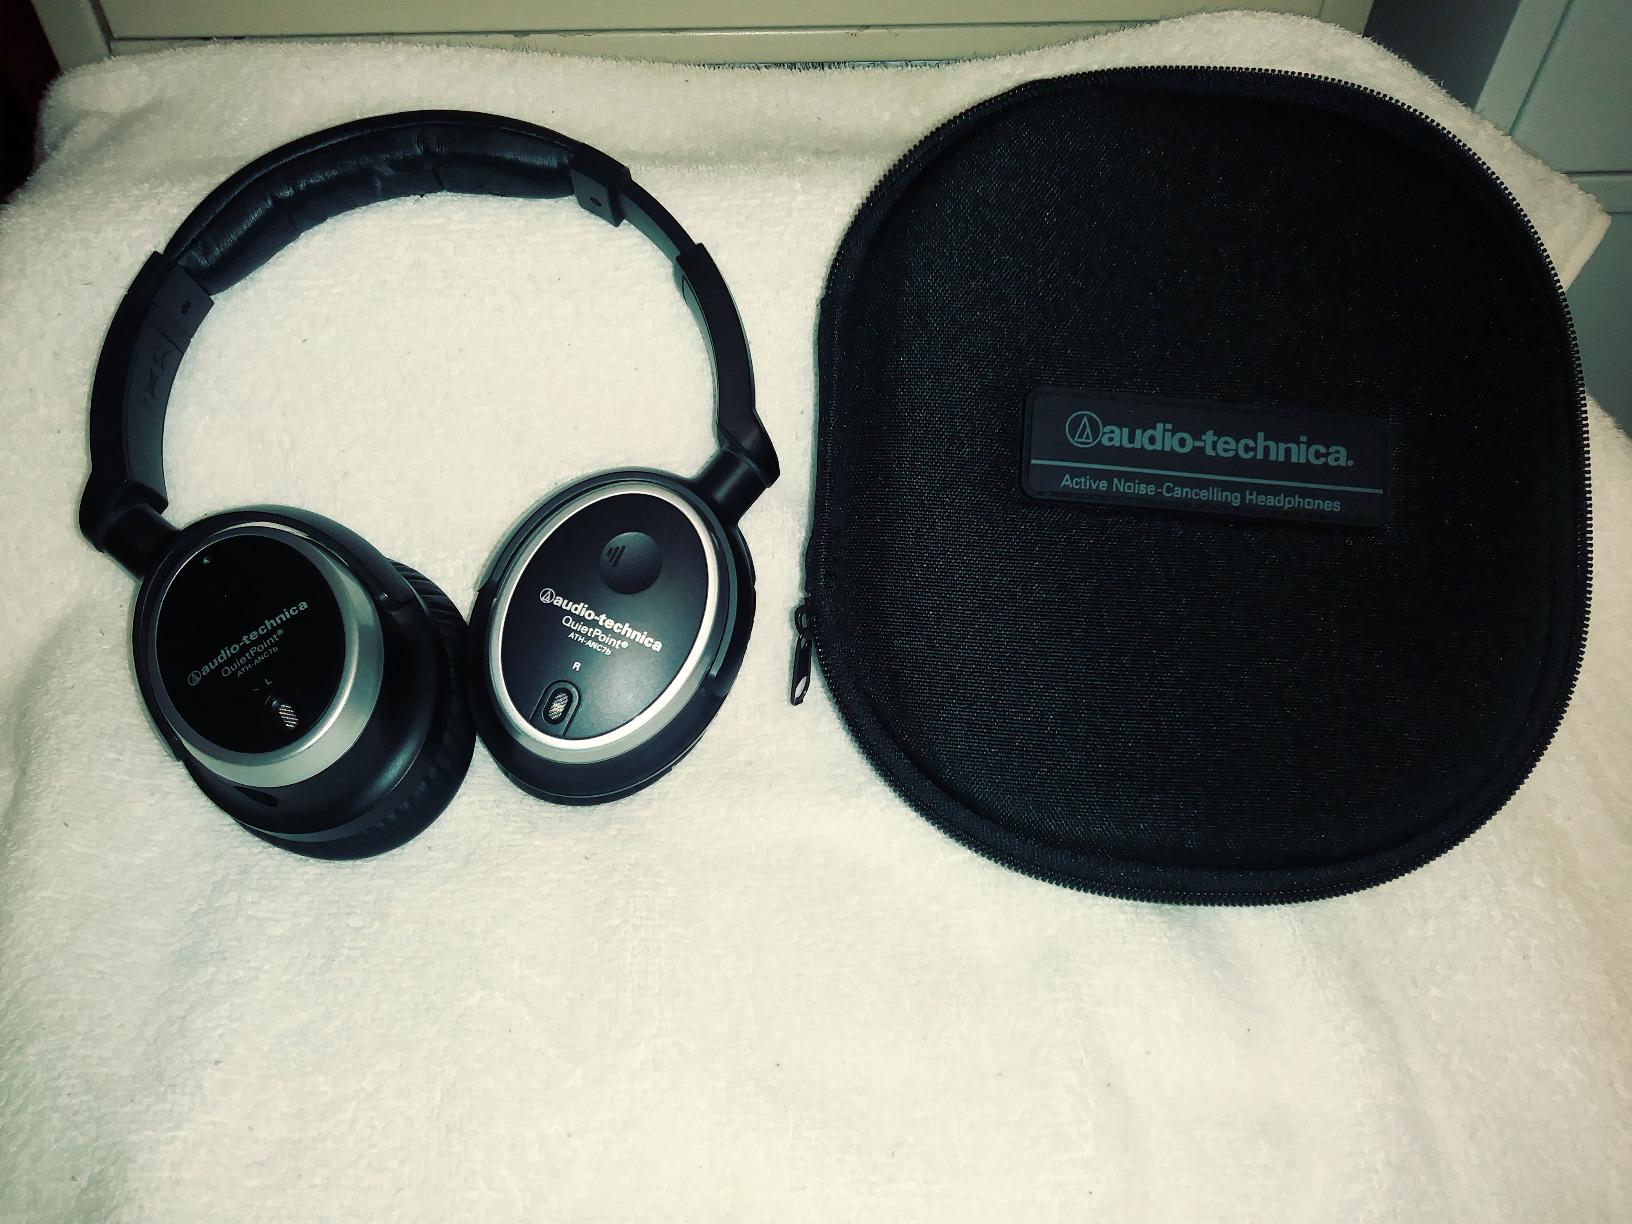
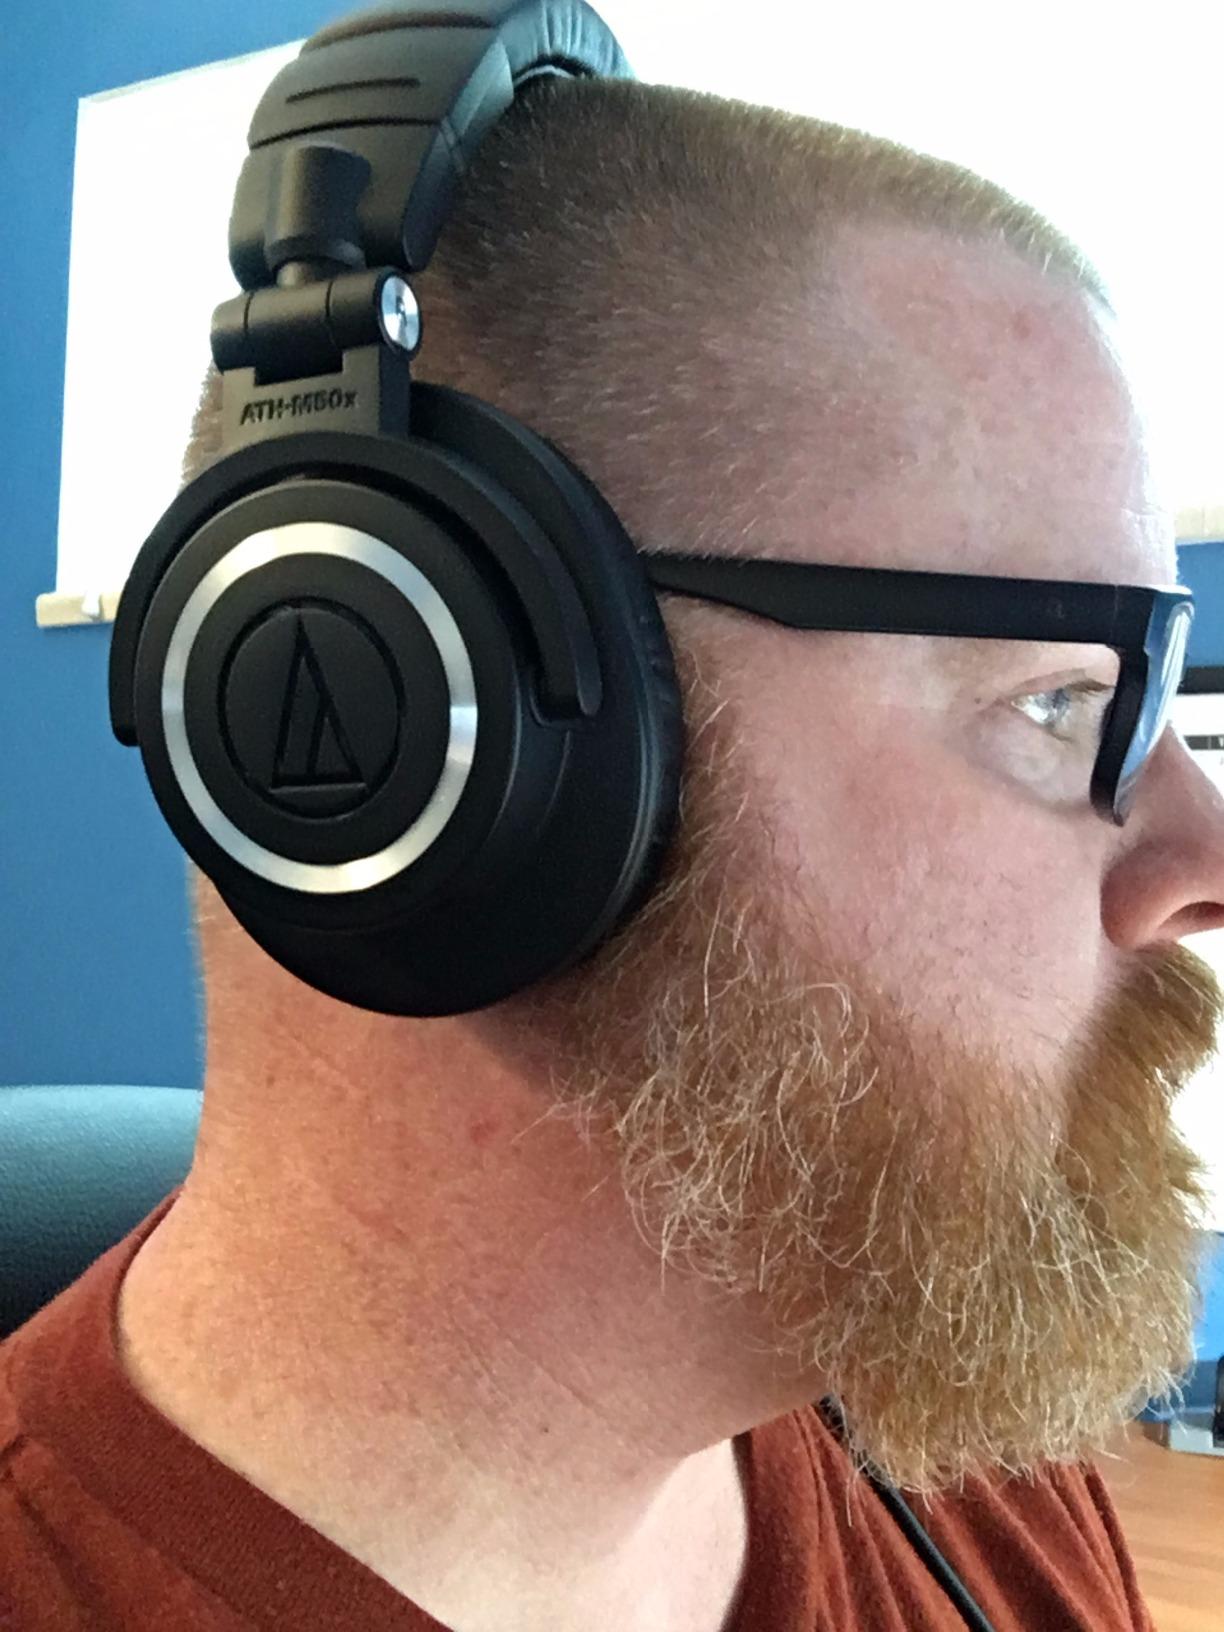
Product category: headphones
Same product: no